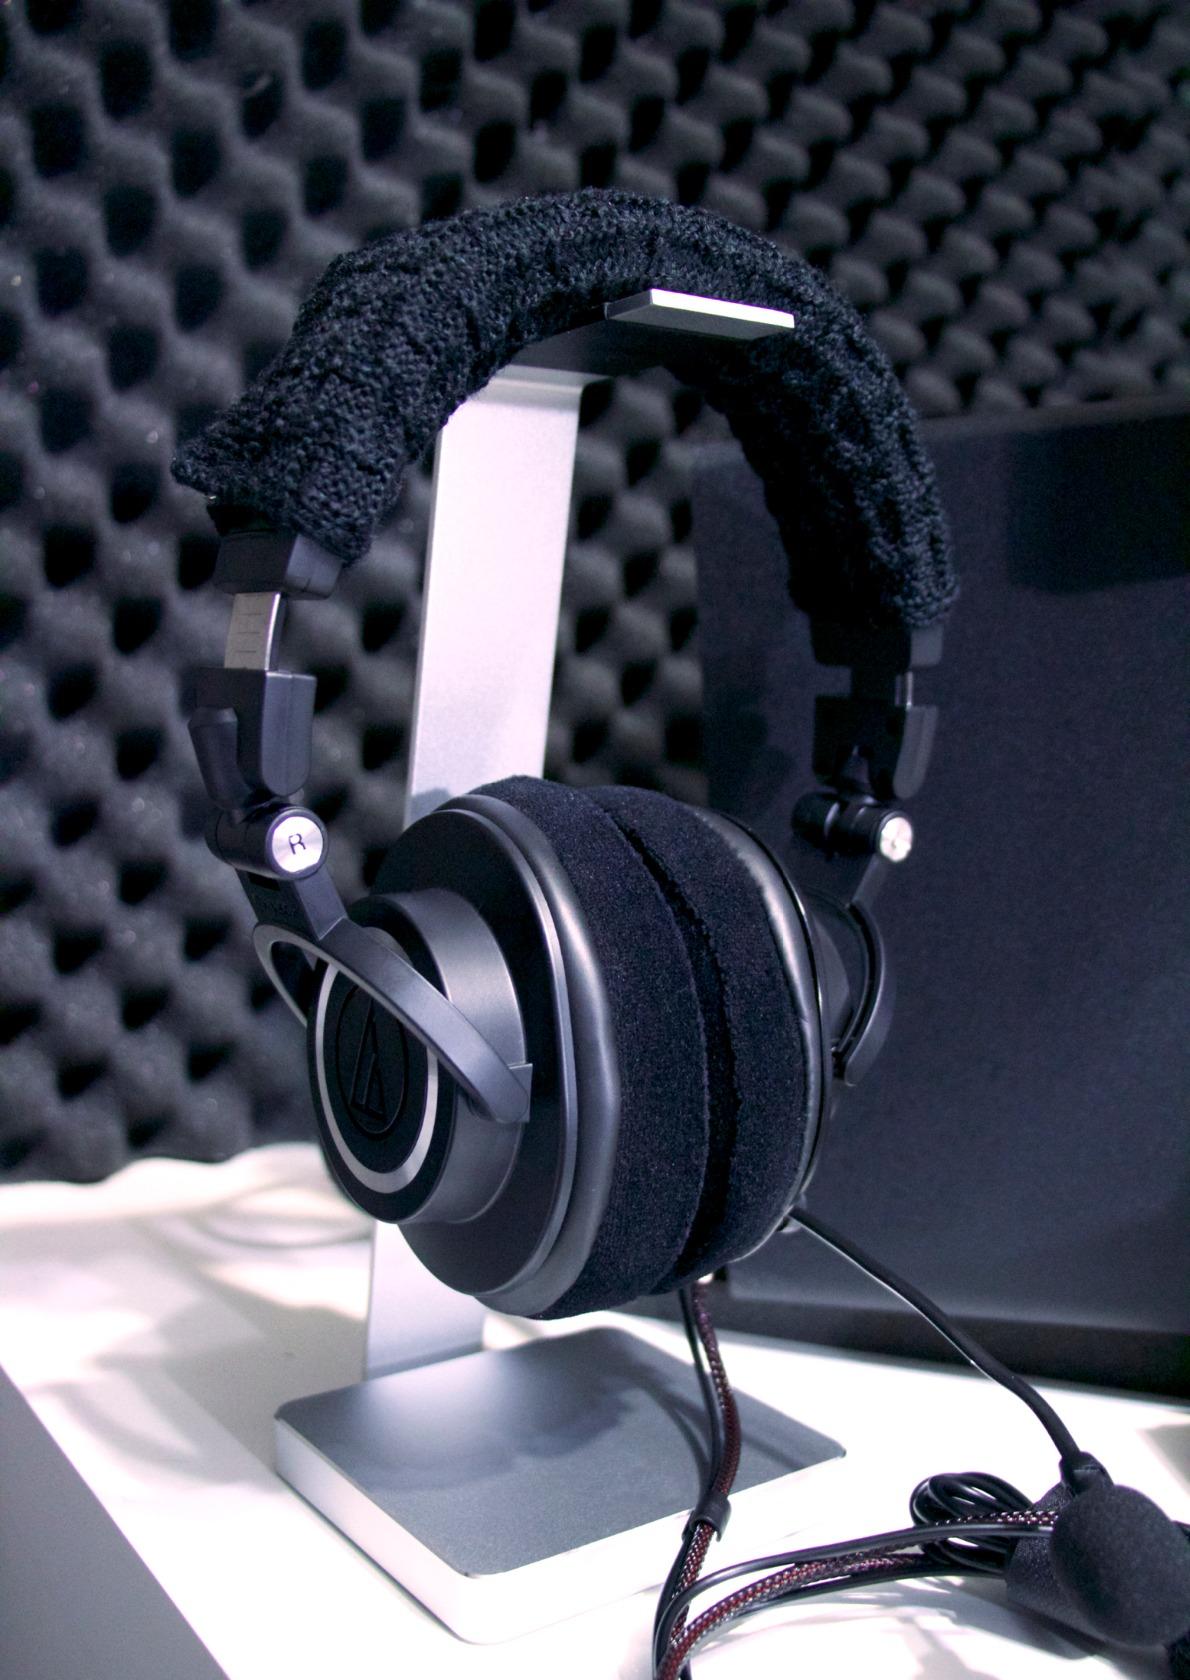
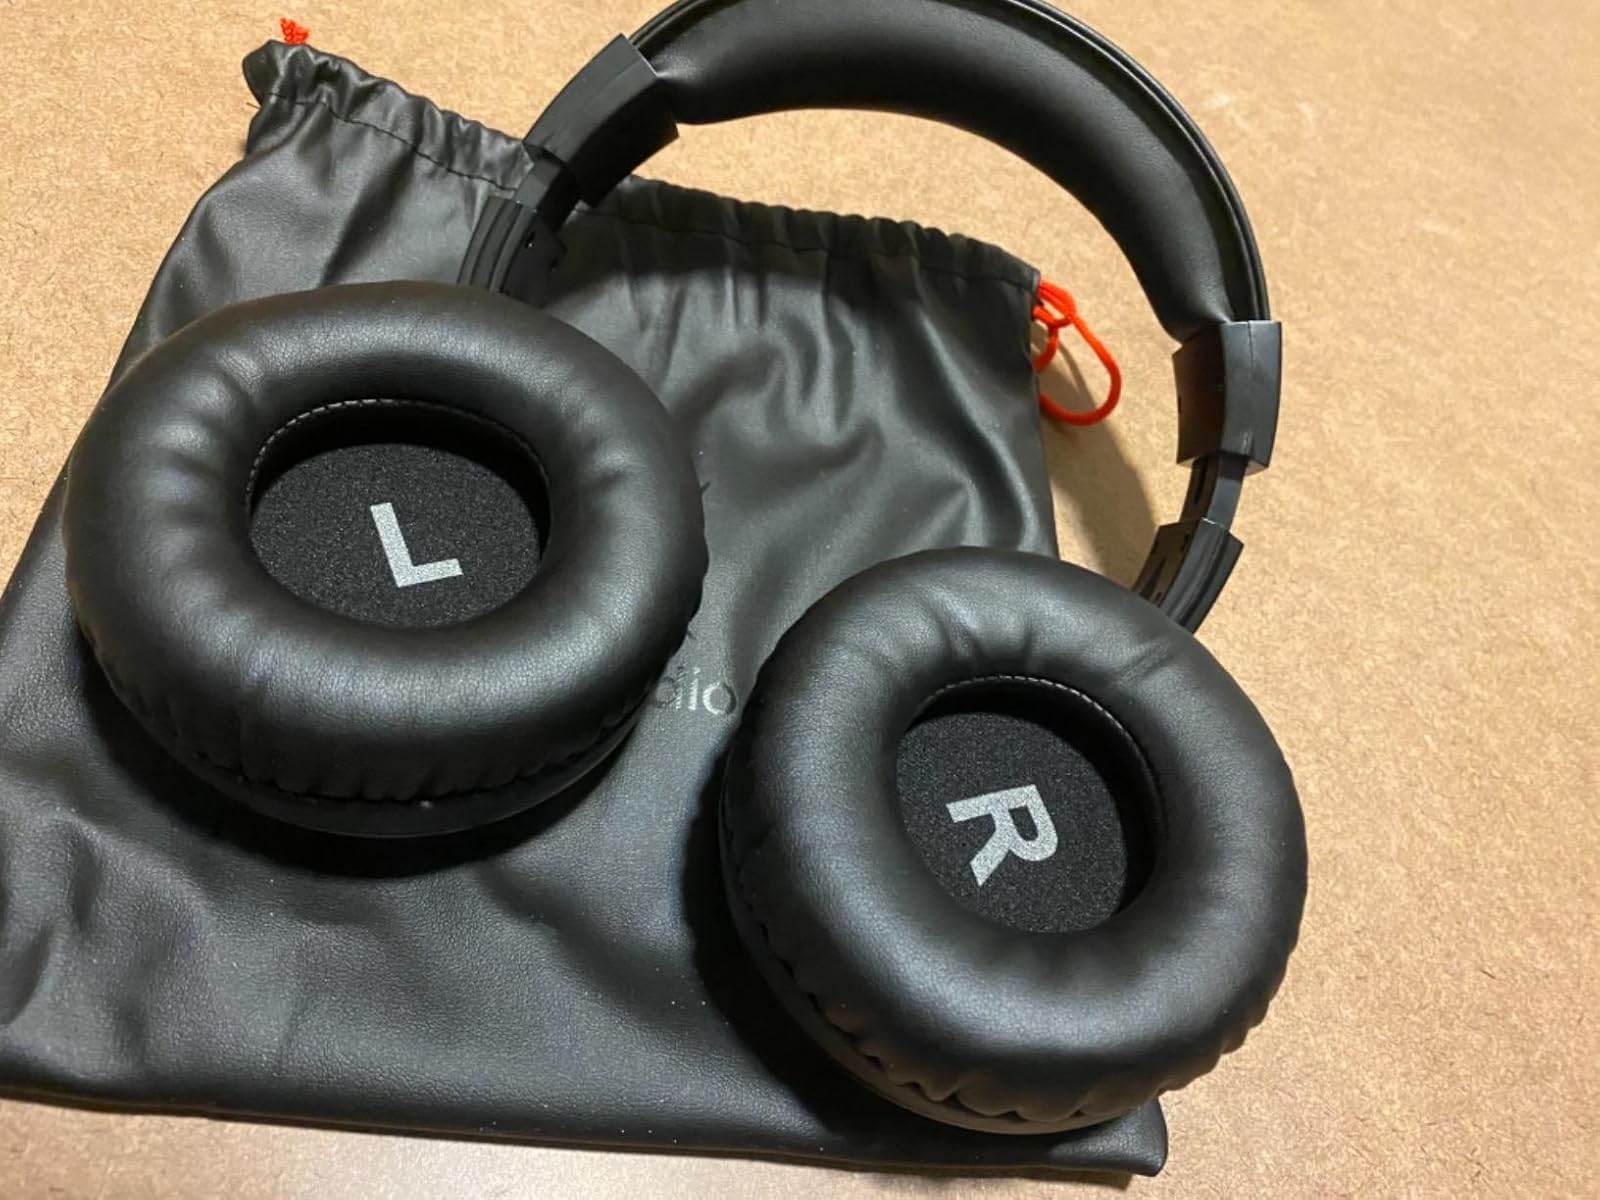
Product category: headphones
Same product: no